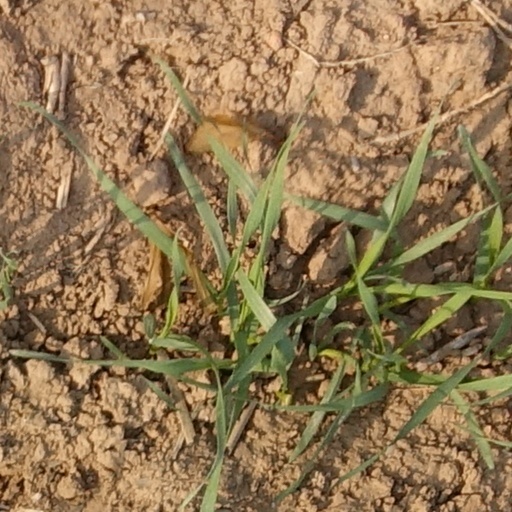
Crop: wheat